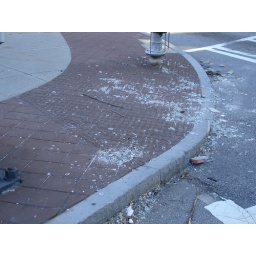
the ground is covered with glass all around downtown.